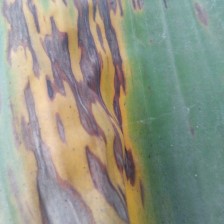
Label: sigatoka